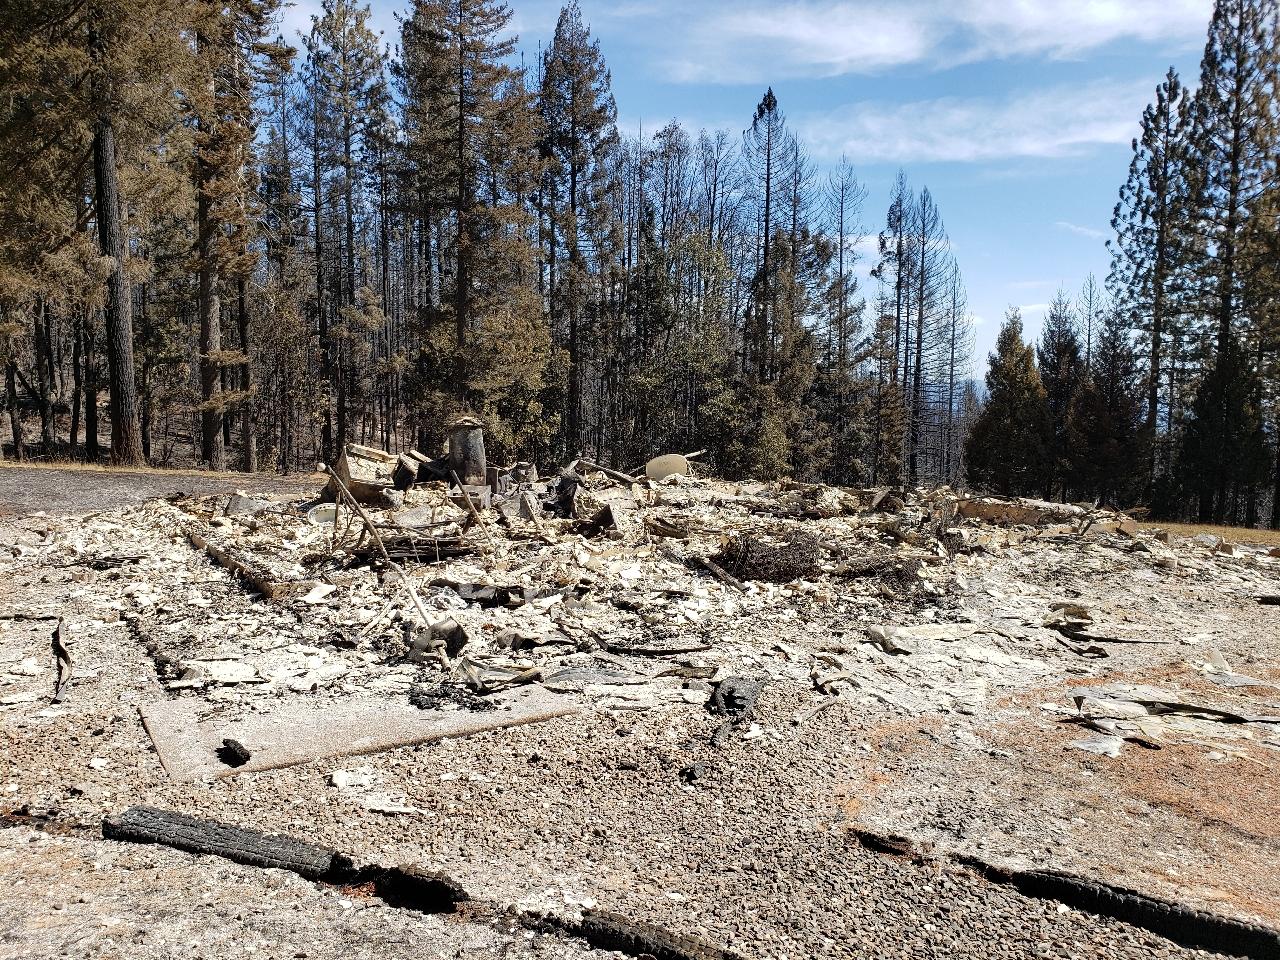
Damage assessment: destroyed